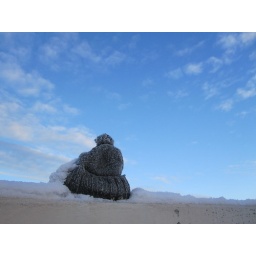
These little iron hats are all over the transportation building downtown. I love em.